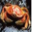
Label: cra